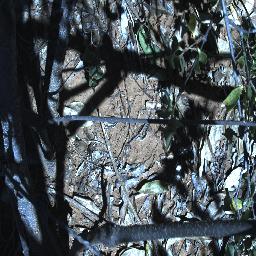
Label: rubber_vine